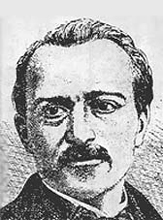
เอเตียน เลอนัวร์

|name = เอเตียน เลอนัวร์
|image = Etienne_Lenoir_1822-1900.jpg
|birth_place = มูว์ซี-ลา-วีล ลักเซมเบิร์ก (ปัจจุบันอยู่ในเบลเยียม)
|death_place = ลาวาแรน-แซ็งตีแลร์ ฝรั่งเศส
|citizenship = เบลเยียม, ฝรั่งเศส
|field = วิศวกร
|known_for = วงจรเลอนัวร์, เครื่องยนต์สันดาปภายใน, การชุบโลหะด้วยไฟฟ้า
ฌ็อง-โฌแซ็ฟ เอเตียน เลอนัวร์ (; 12 มกราคม ค.ศ. 1822 - 4 สิงหาคม ค.ศ. 1900) เป็นวิศวกรชาวเบลเยียม-ฝรั่งเศส เป็นผู้ประดิษฐ์เครื่องยนต์สันดาปภายในคนแรกของโลก
เขาเกิดในเมืองมูว์ซี-ลา-วีล (Mussy-la-Ville) ในลักเซมเบิร์ก (เป็นส่วนหนึ่งของเบลเยียมถึงปี ค.ศ. 1839) ในต้นคริสต์ทศวรรษ 1850 เขาย้ายมาอยู่ฝรั่งเศส ทำงานเกี่ยวกับการชุบโลหะ เขาทำเครื่องยนต์สันดาปภายในสำเร็จในปี ค.ศ. 1859 เป็นเครื่องยนต์ 2 จังหวะ สูบเดียว ใช้ก๊าซถ่านหินเป็นเชื้อเพลิง มีแบตเตอรี่ มีระบบจุดหัวเทียนด้วยไฟฟ้า ได้รับจดทะเบียนลิขสิทธิ์ในปี ค.ศ. 1860 เครื่องยนตร์ของเลอนัวร์มีใช้ในยุโรปประมาณ 400 เครื่อง ใช้กับเครื่องพิมพ์ และเครื่องสูบน้ำ
== อ้างอิง ==
หมวดหมู่:วิศวกรชาวฝรั่งเศส
หมวดหมู่:วิศวกรชาวเบลเยียม
หมวดหมู่:นักประดิษฐ์ชาวฝรั่งเศส
หมวดหมู่:นักประดิษฐ์ชาวเบลเยียม
หมวดหมู่:บุคคลจากจังหวัดลักเซมเบิร์ก